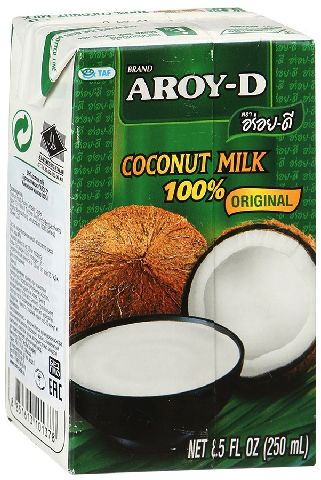
Label: cardboard